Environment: real
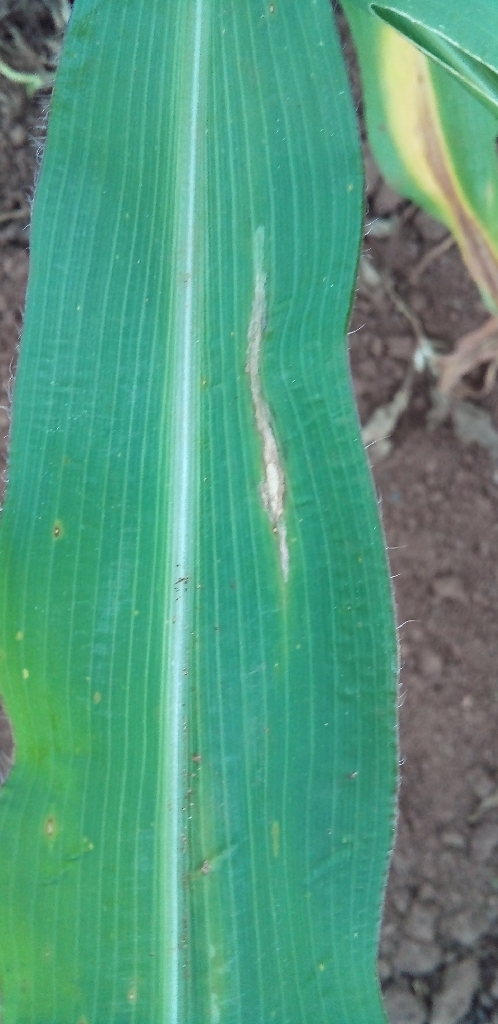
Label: northern_corn_leaf_blight